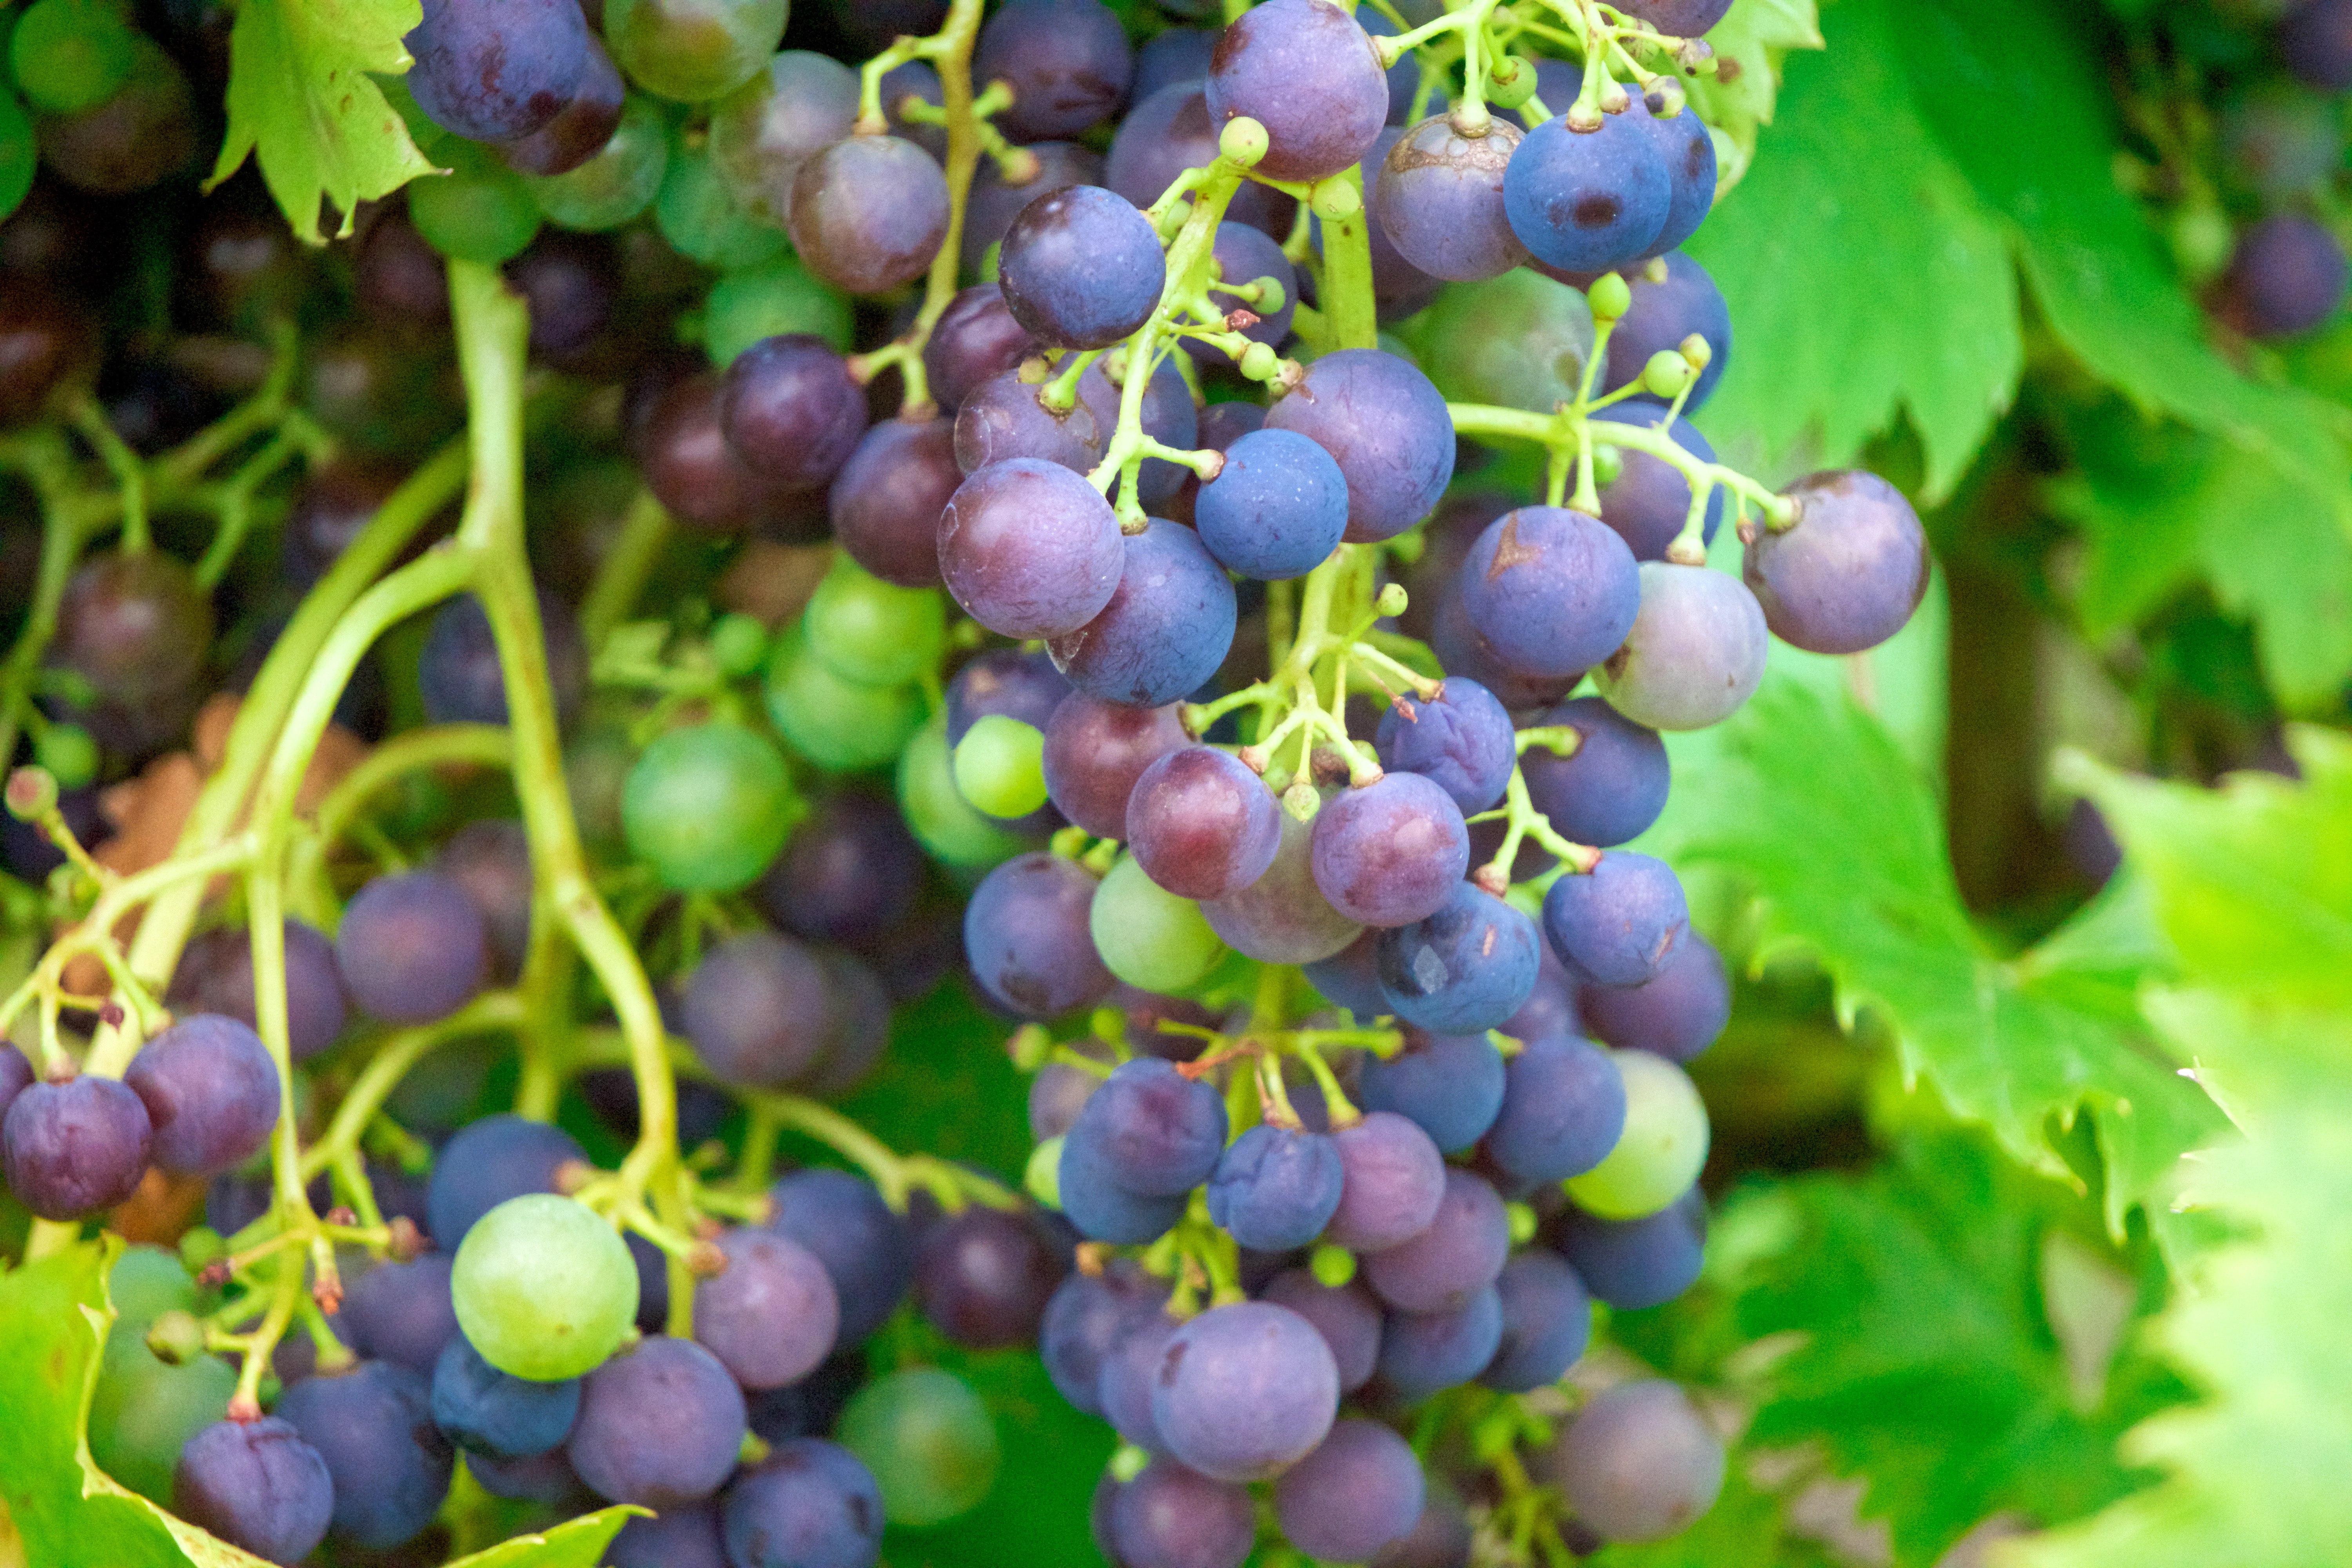
plant, grape, fruit, berry, flower, food, produce, shrub, flowering plant, vitis, bilberry, damson, land plant, grapevine family, zante currant